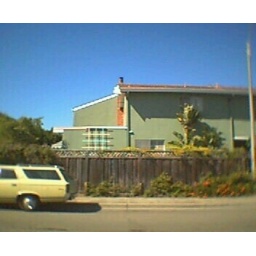
green house with a green station wagon parked in front of it